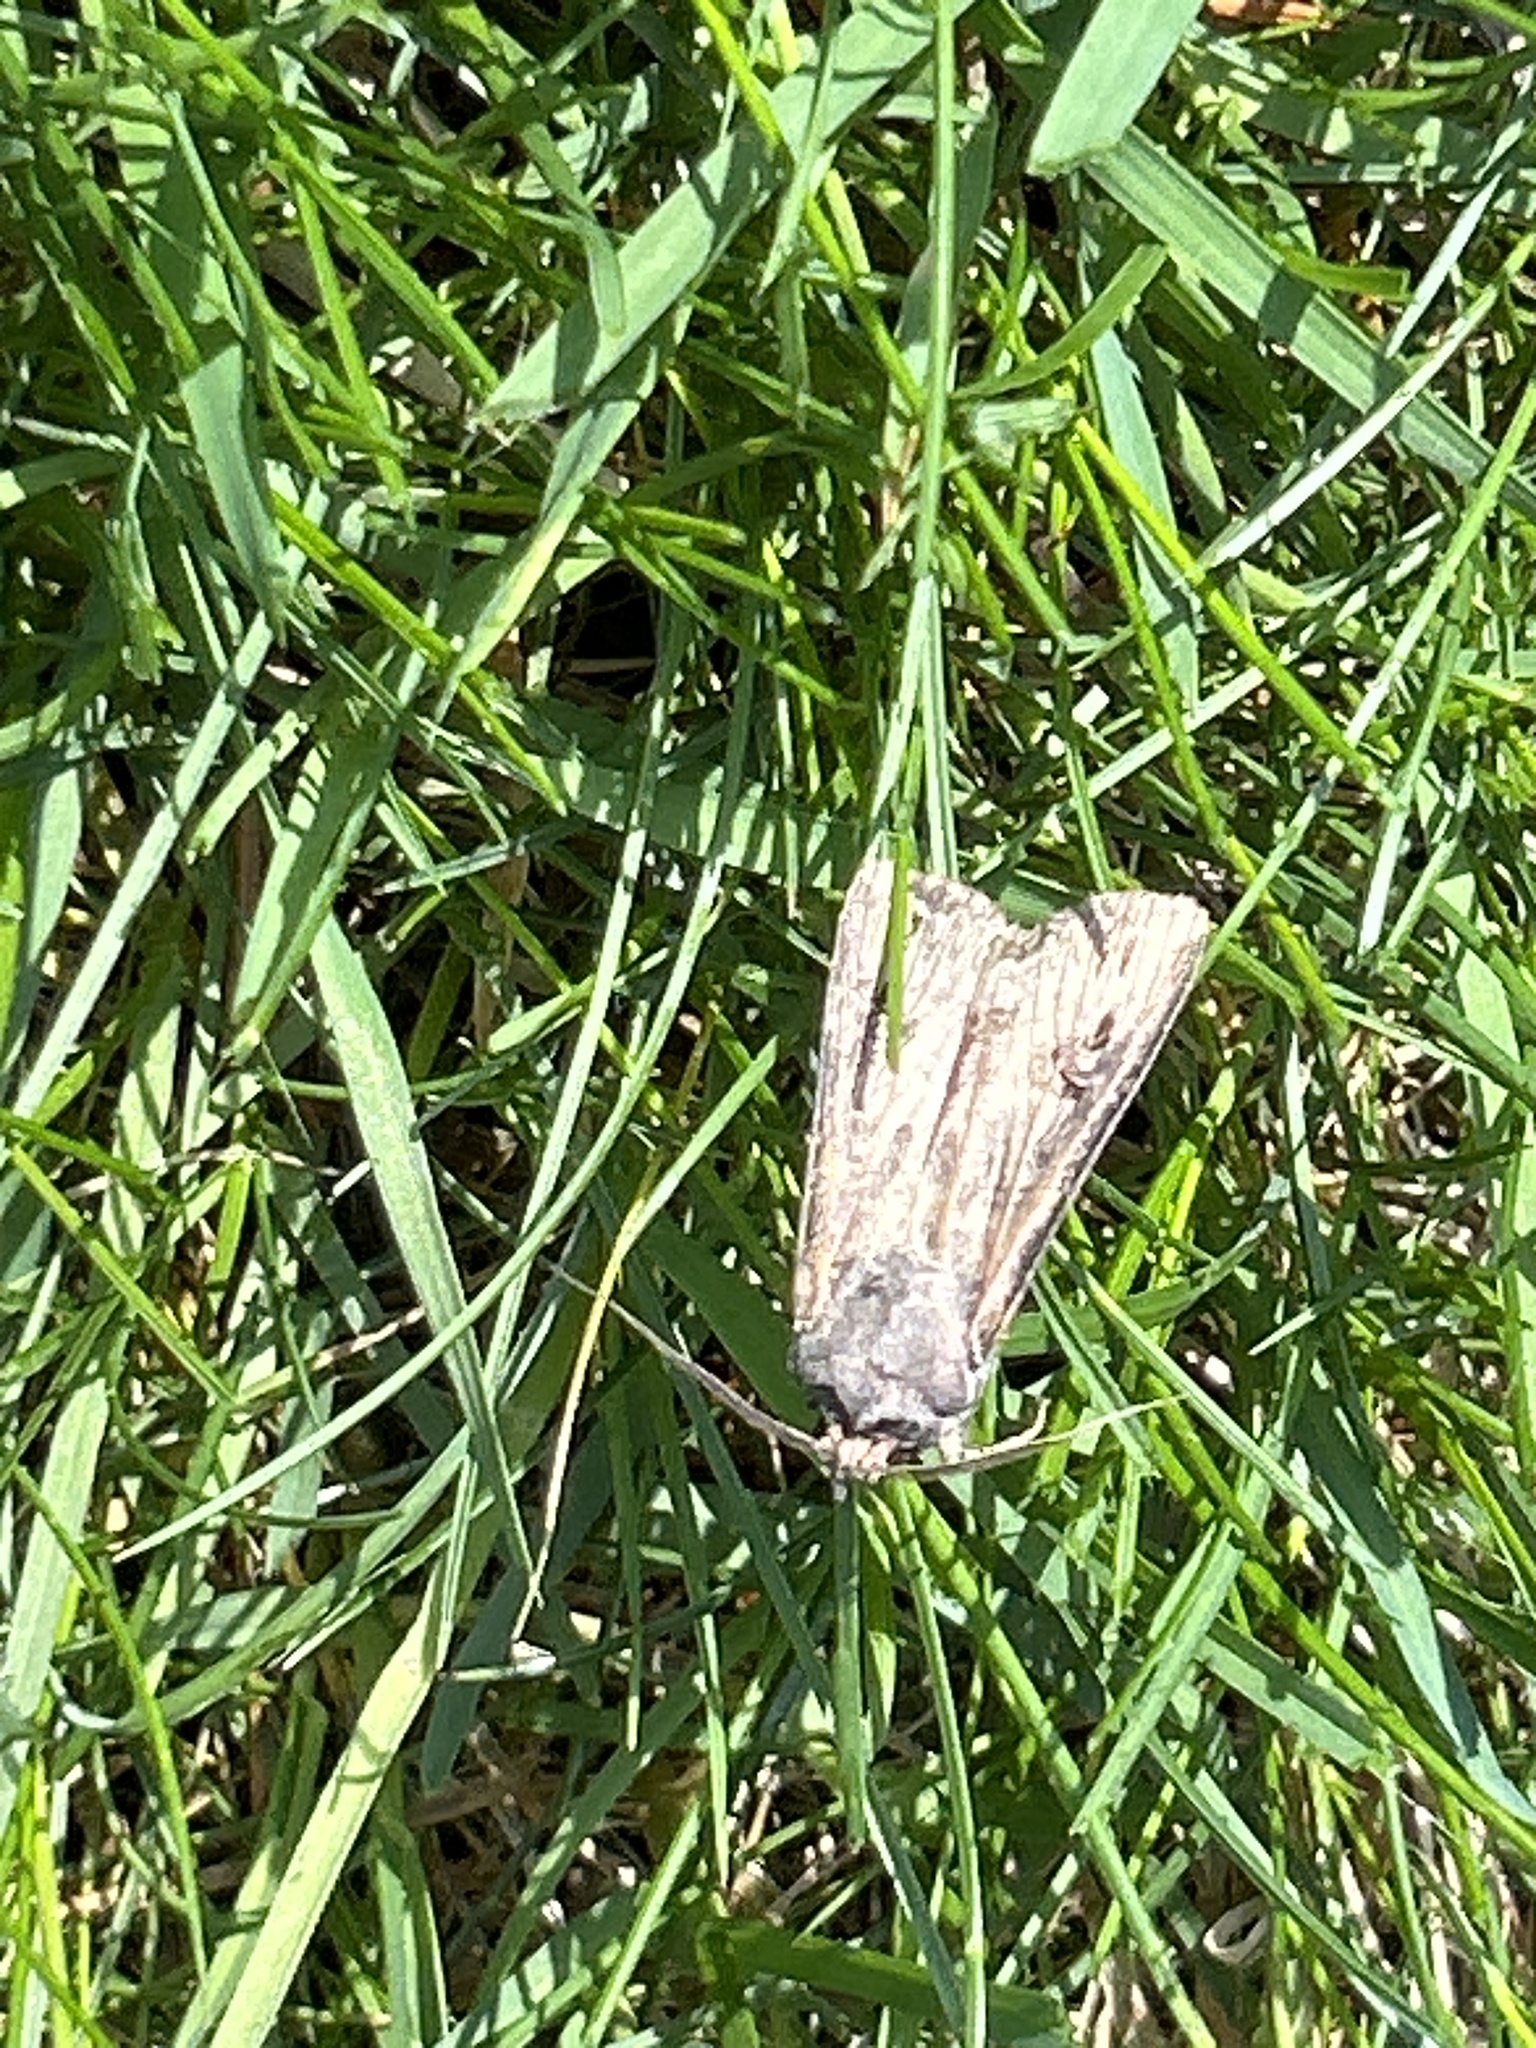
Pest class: cutworms